Medieval Lords: Build, Defend, Expand

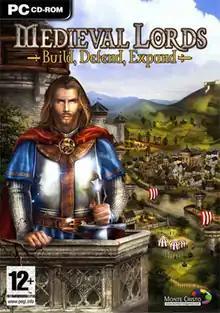

Medieval Lords is a video game released in 2004 by the French company Monte Cristo Multimedia.